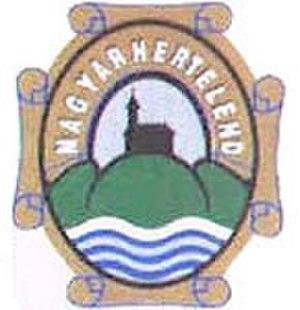
Magyarhertelend est un village et une commune du comitat de Baranya en Hongrie.